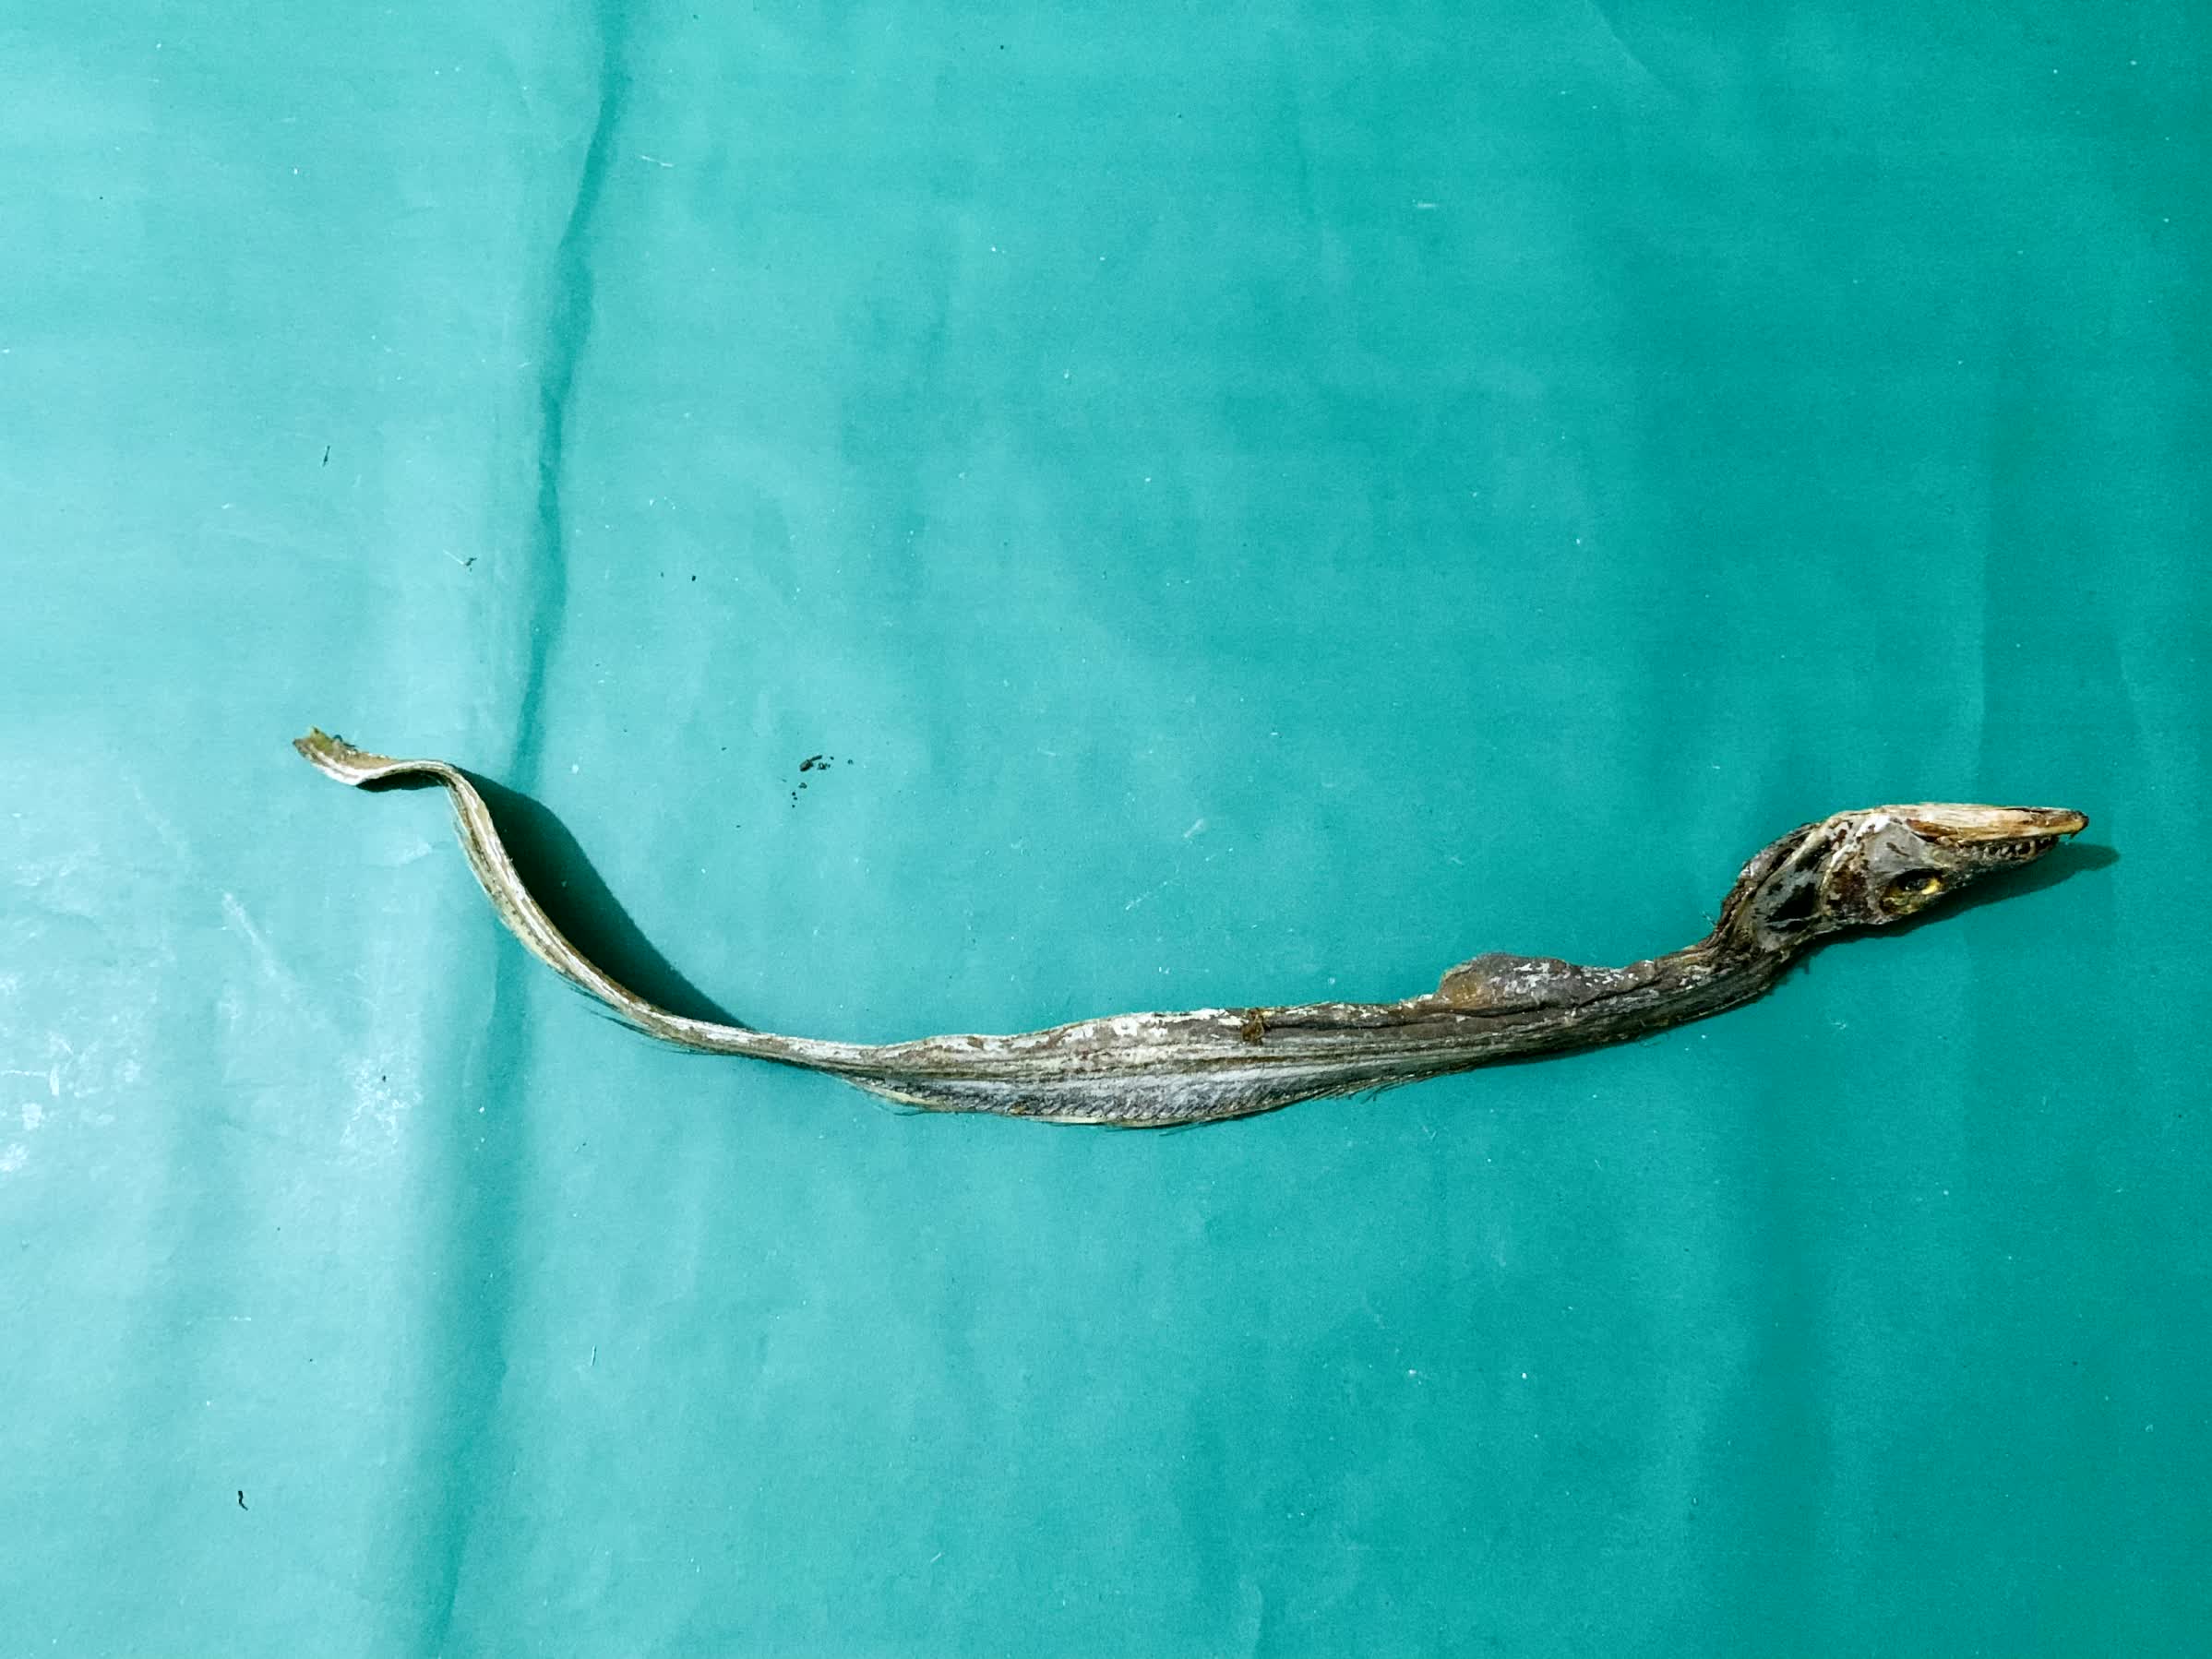
Species: Churi